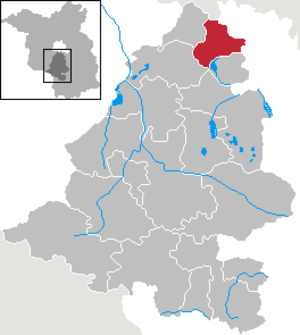
Blankenfelde-Mahlow
Kort
Blankenfelde-Mahlow er en kommune i den nordlige del af landkreis Teltow-Fläming i den den tyske delstat Brandenburg.